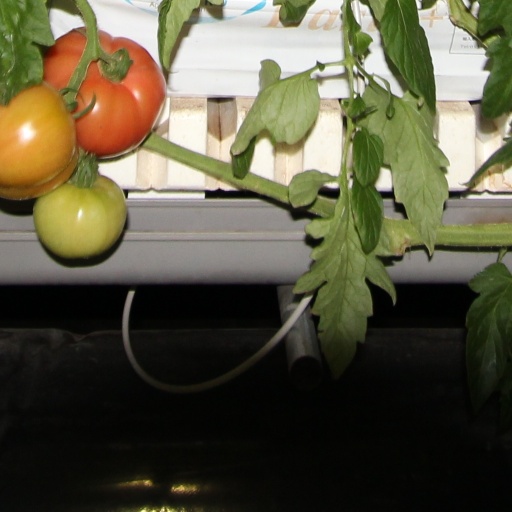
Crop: tomato